Chimney Point, Vermont

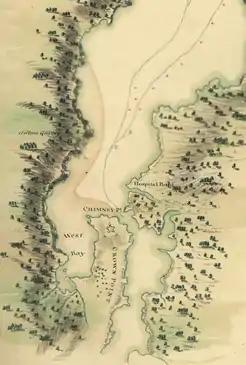

In 1731, the French occupied the area, first building a stockade fort on the bluff at Pointe-à-la-Chevelure, today's Chimney Point. In 1734 or 1735, they began construction on the stone Fort St. Frédéric on the west side of the lake. At first both sides were considered part of a single royal "domaine" with Louis XV as "seigneur".